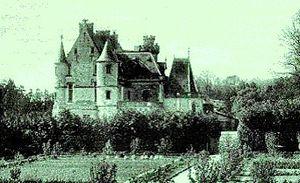
Château des Le Clerc à Écos, Le Chesnay-Haguest Normandie Famille Le Clerc
Félix Leclerc de Pulligny, ou Le Clerc de Pulligny, est né le 14 février 1821 à Paris et mort le 24 juin 1893 au château de Chesnay-Haguest, à Écos.